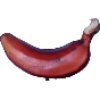
Label: red_banana